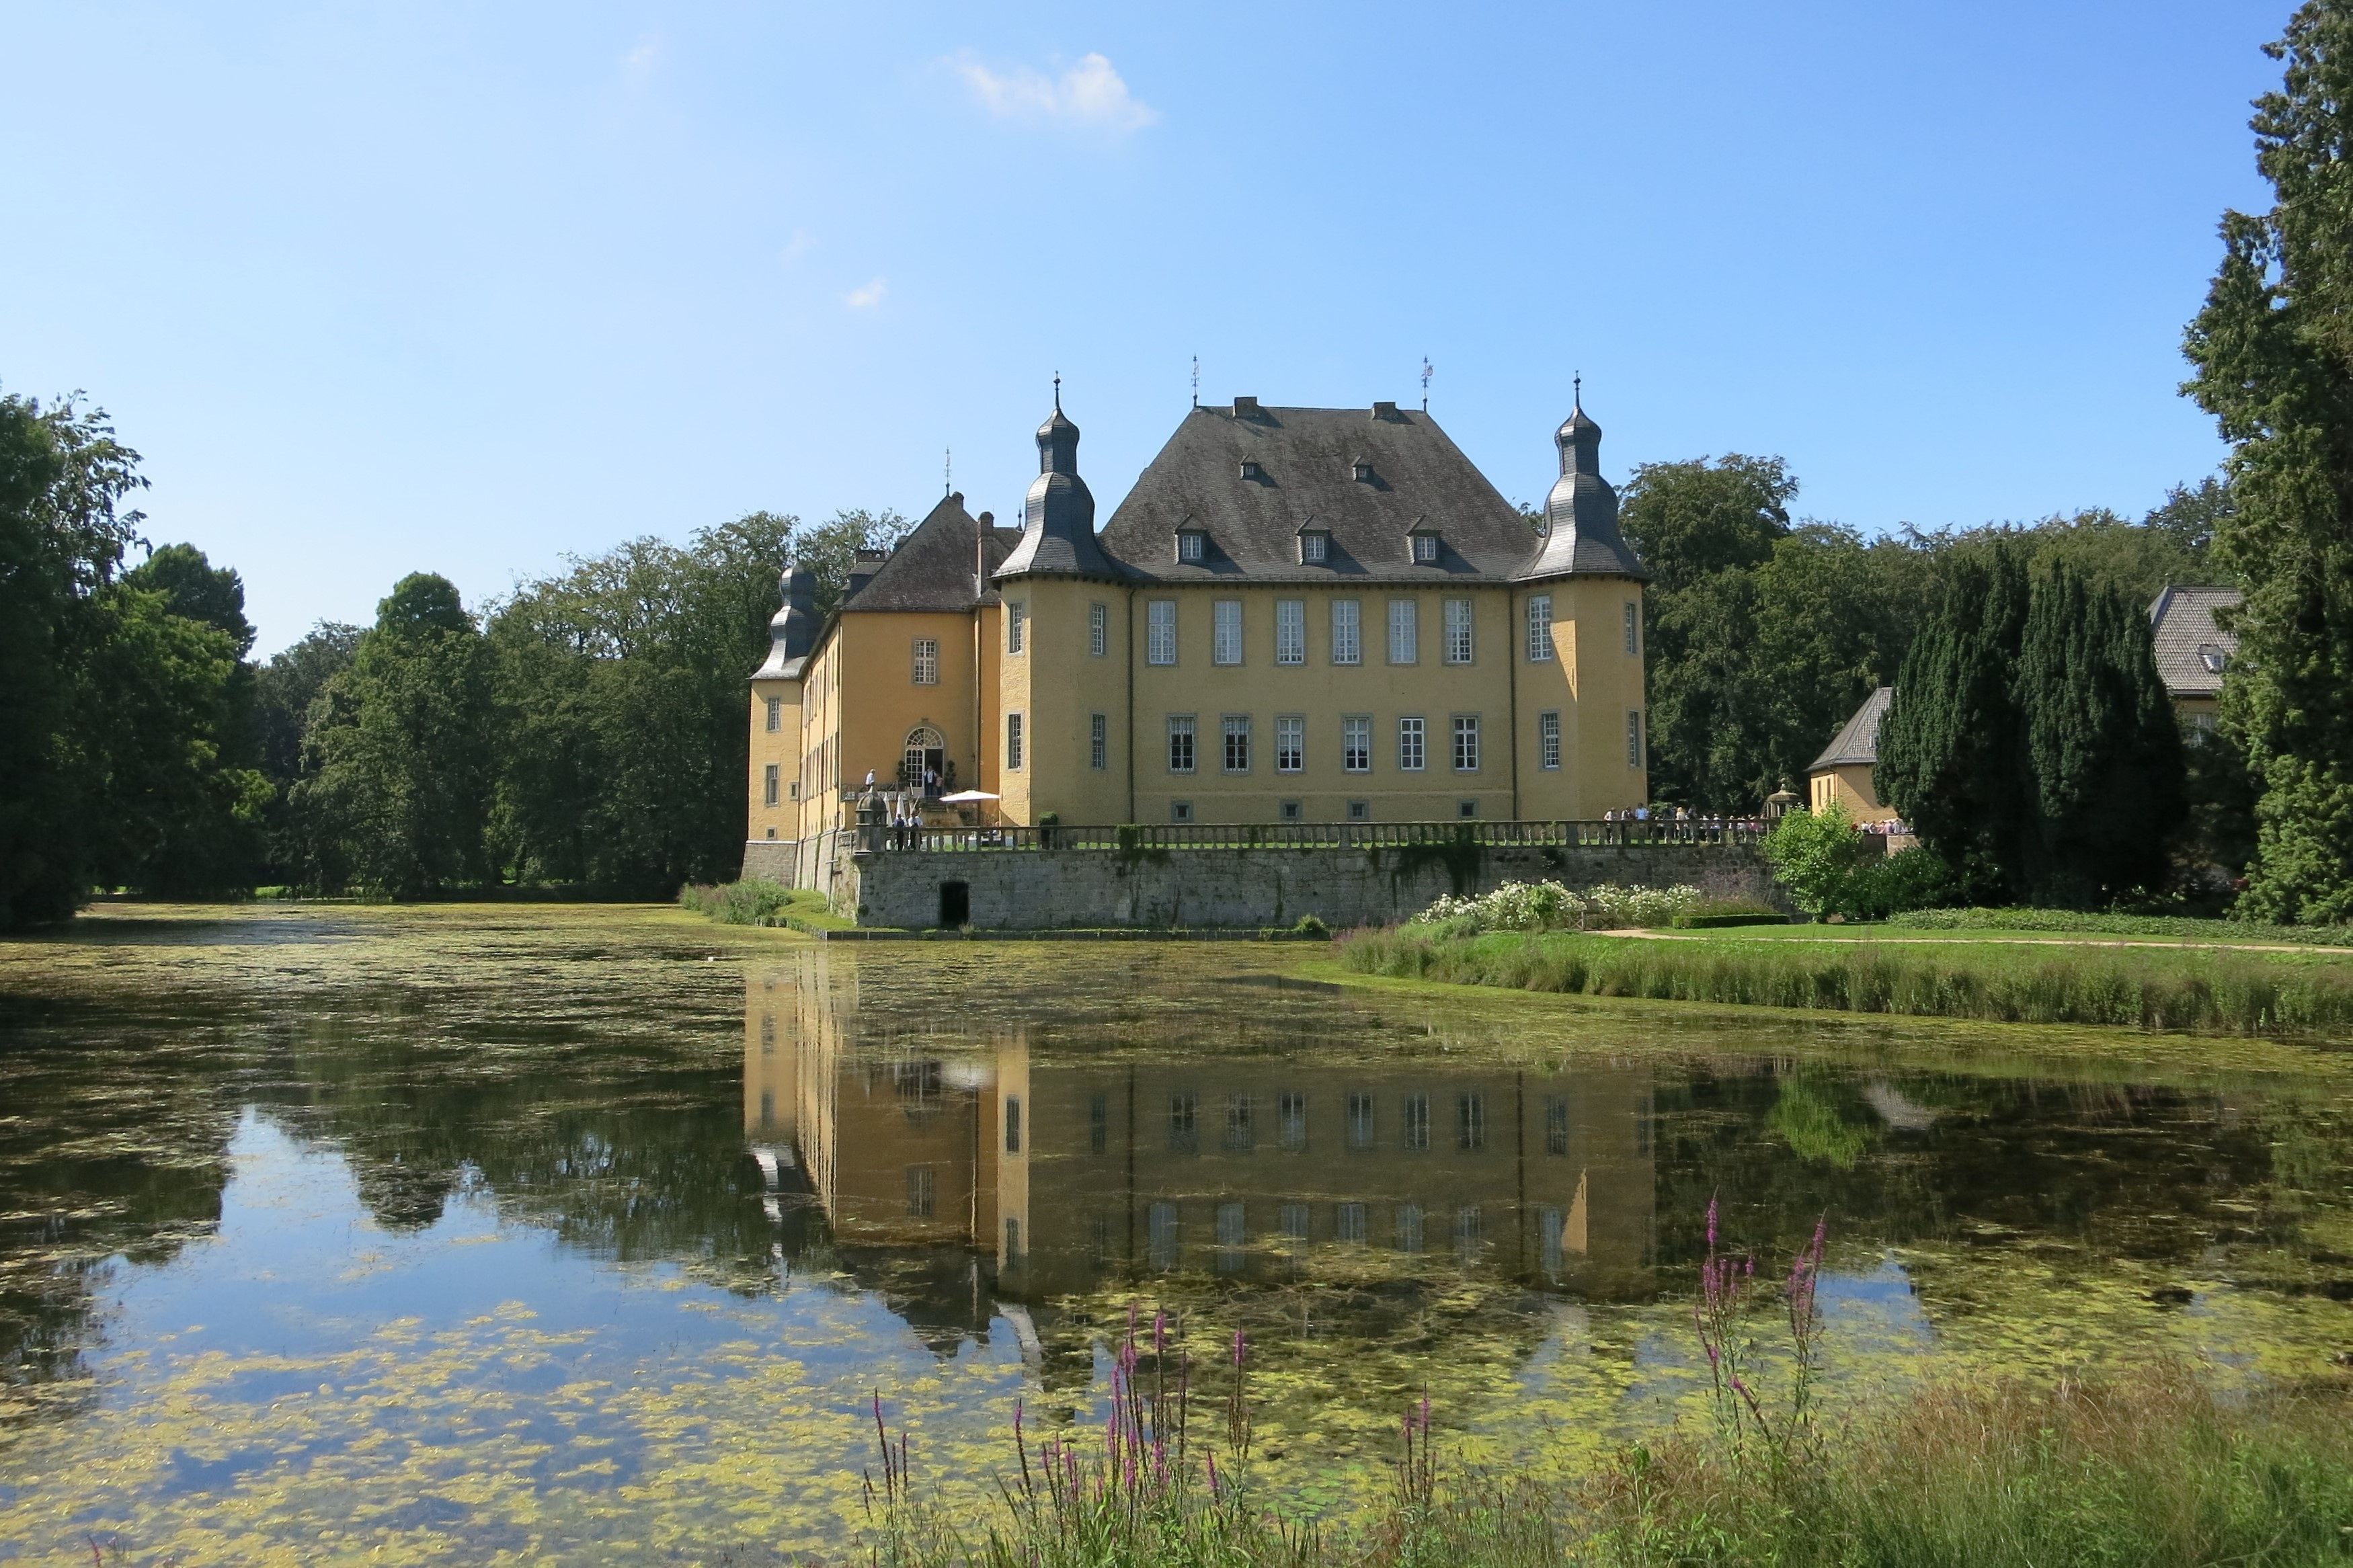
building, chateau, river, pond, reflection, park, castle, reservoir, tourism, waterway, germany, estate, historically, moat, manor house, rural area, schloss dyck, water castle